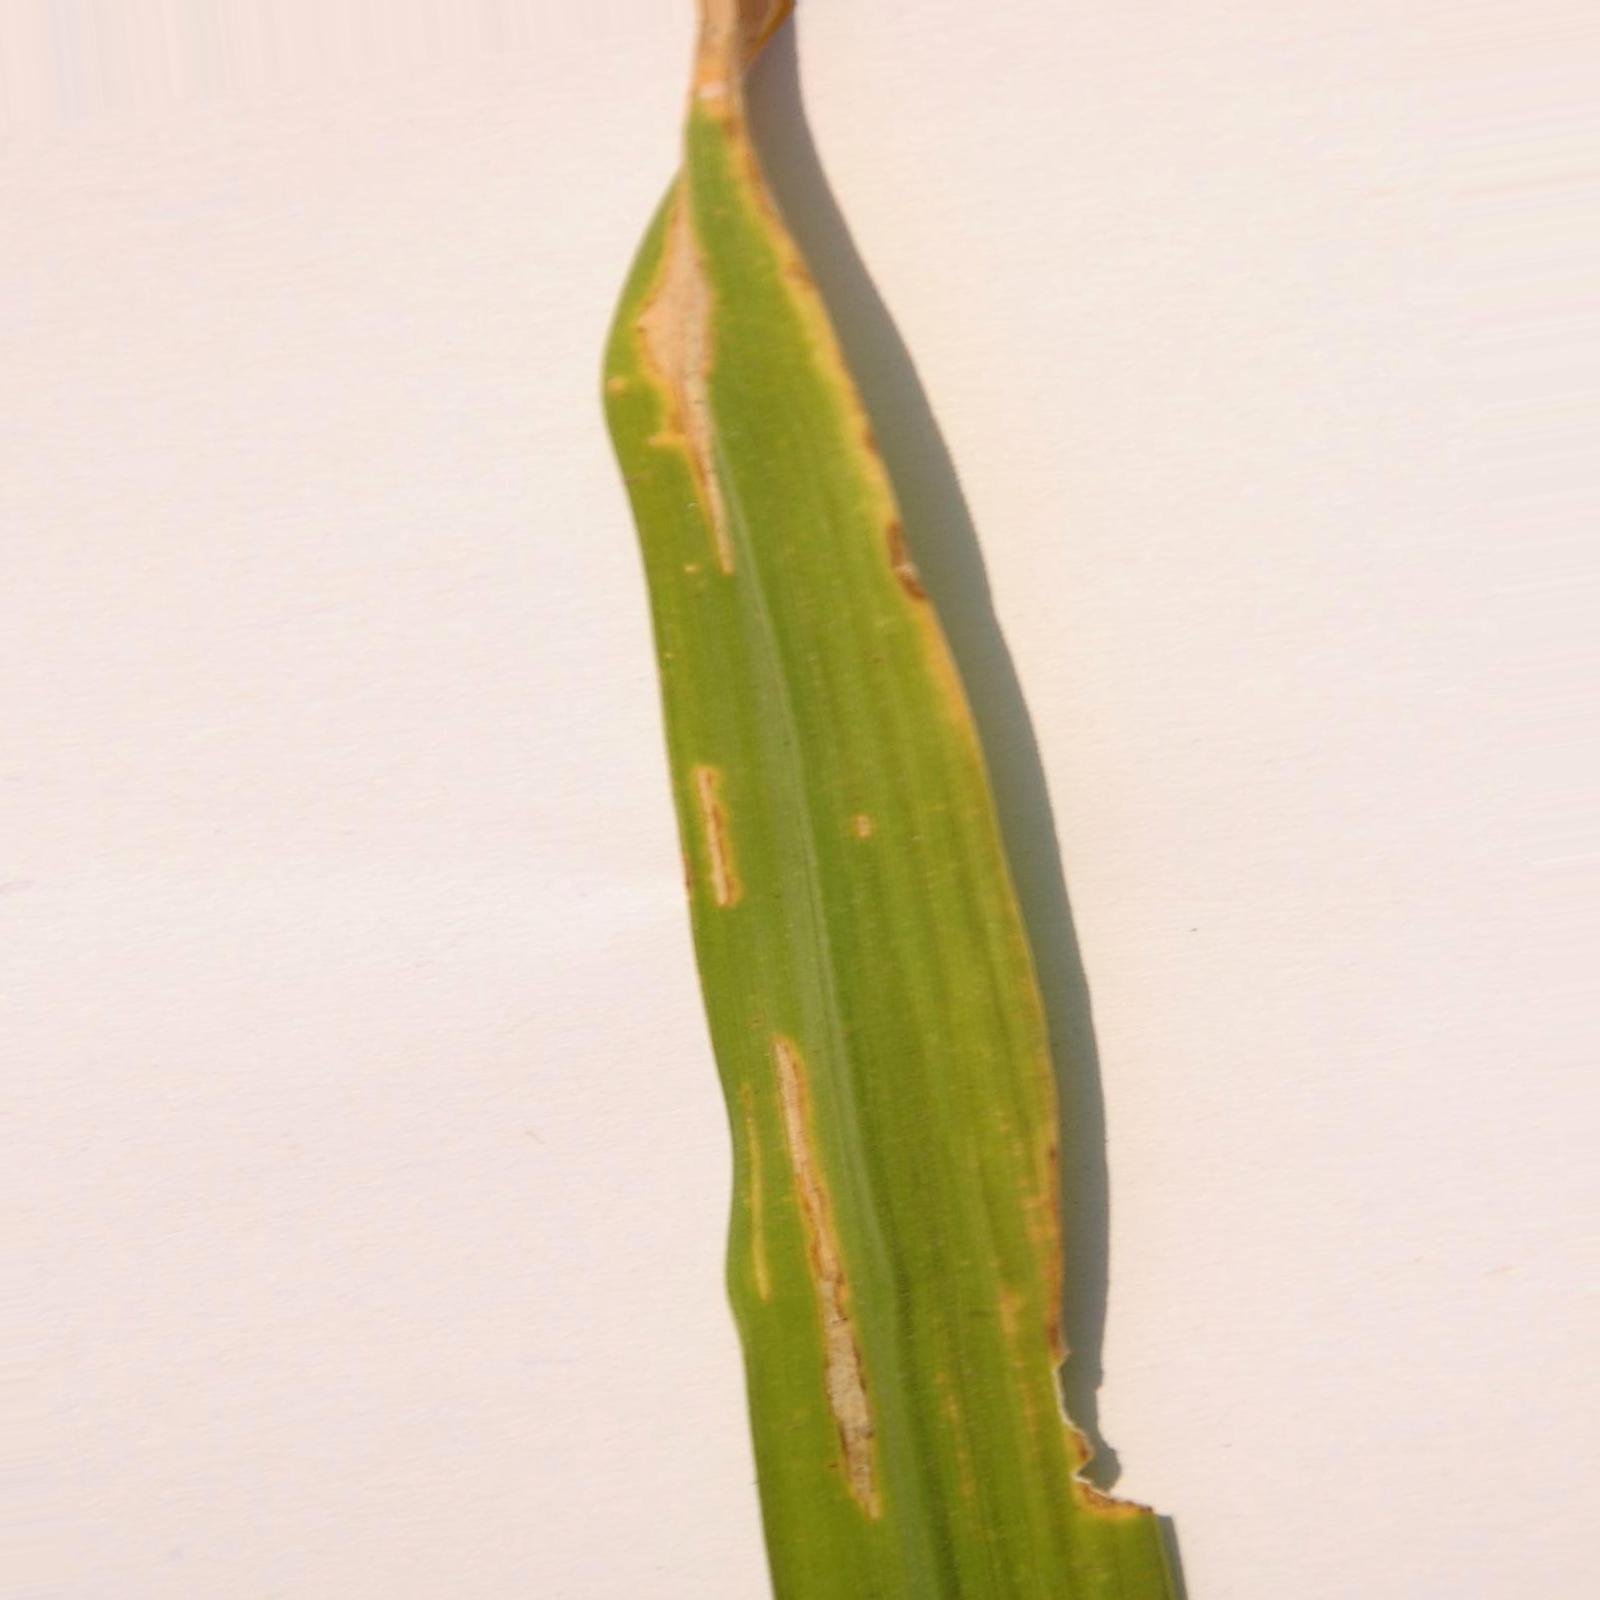
Nhãn: Bệnh Bạc lá (Bacterial leaf blight)